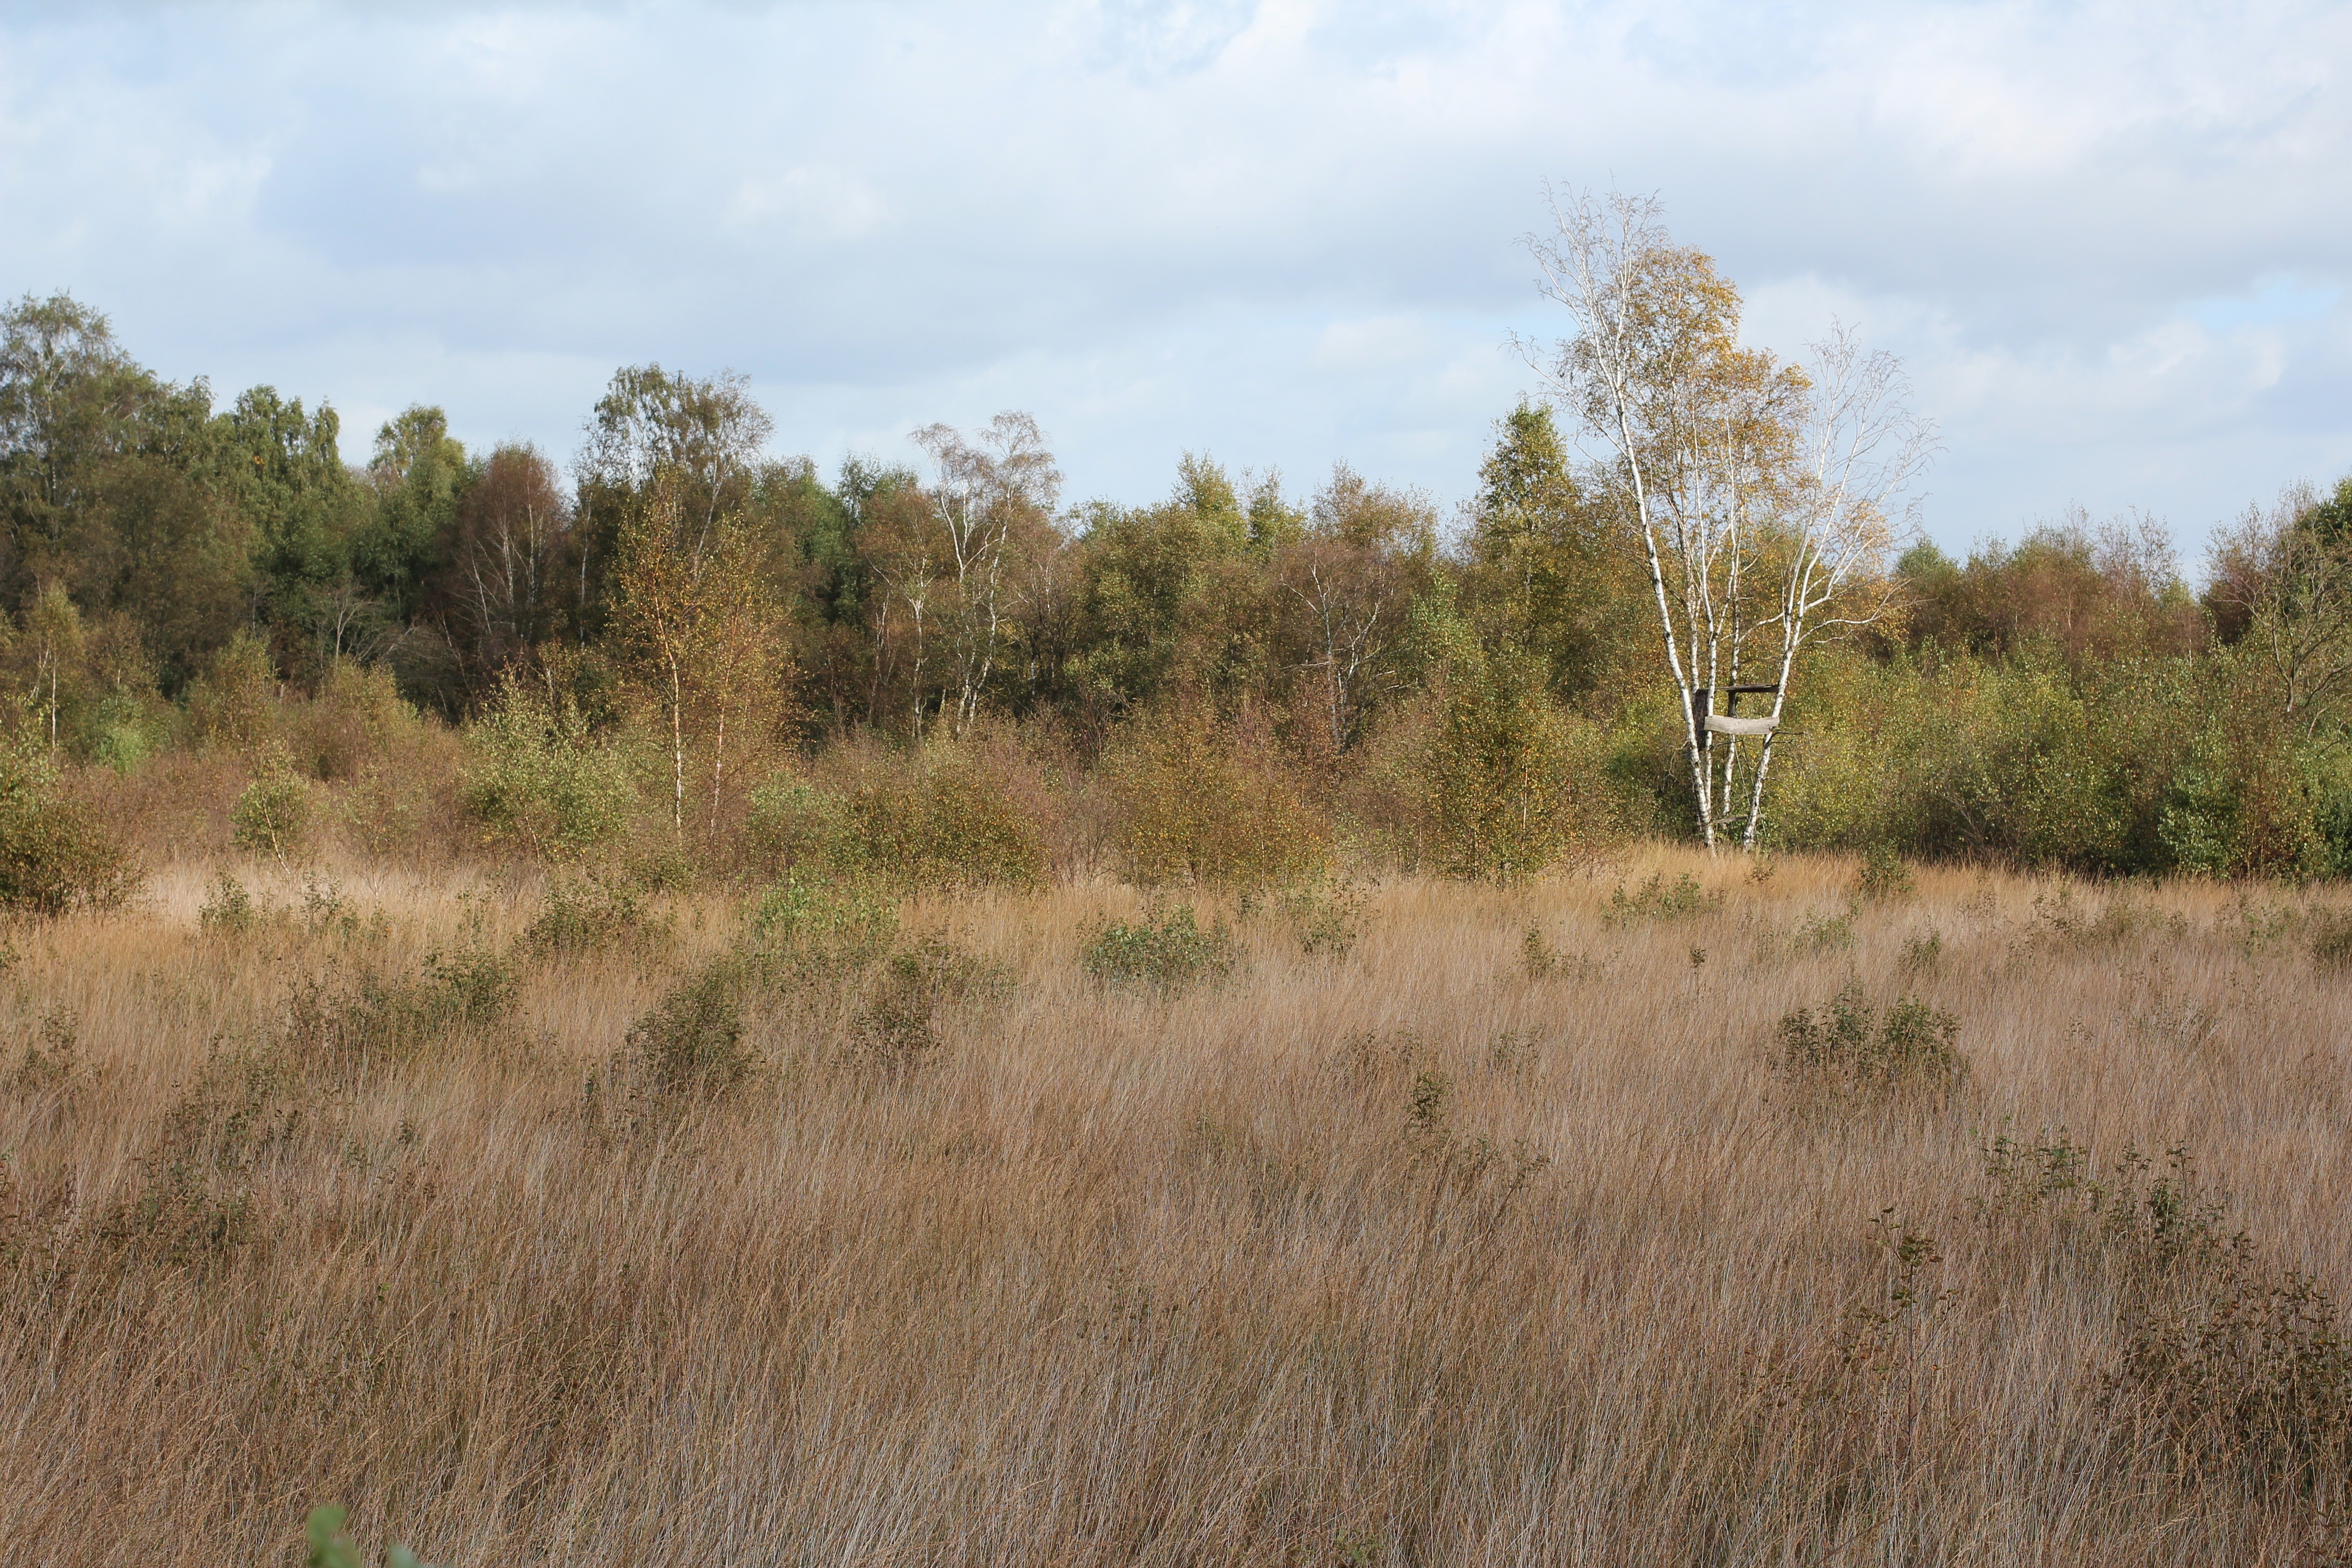
tree, nature, forest, grass, marsh, wilderness, trail, meadow, prairie, wildlife, pasture, ranch, savanna, plain, grassland, wetland, bog, woodland, habitat, mood, ecosystem, steppe, rural area, natural environment, grass family, land lot